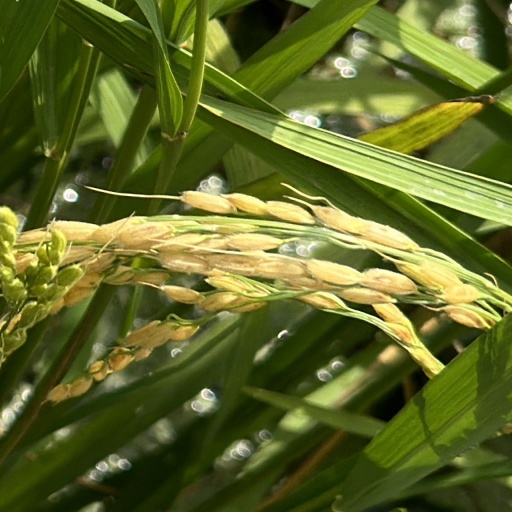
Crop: rice